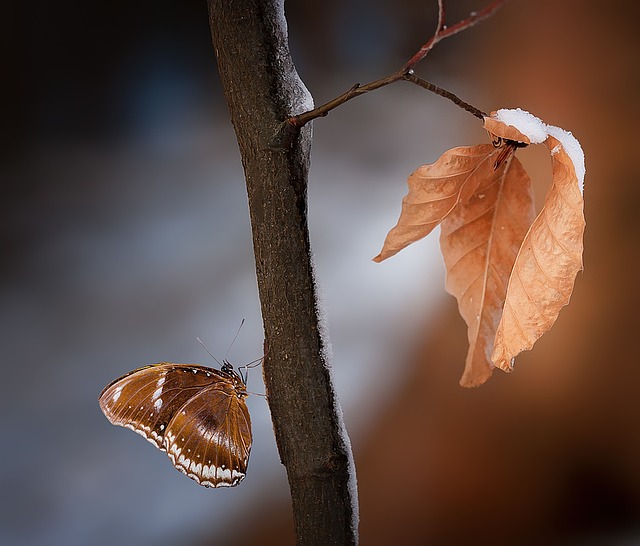
Label: farfalla